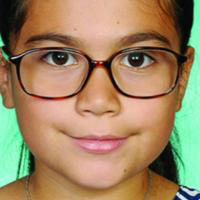
Age group: age 11-20